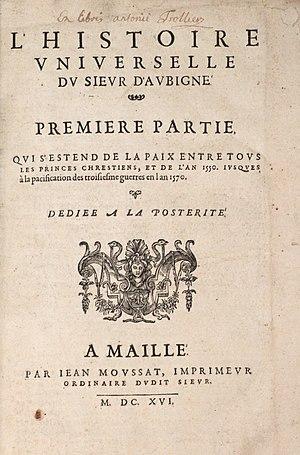
Histoire Universelle d'Agrippa d'Aubigné
Théodore Agrippa d'Aubigné, né d’Aubigny le 8 février 1552 au château de Saint-Maury près de Pons, en Saintonge, et mort le 9 mai 1630 à Genève, est un homme de guerre, un écrivain controversiste et poète baroque français. Il est notamment connu pour Les Tragiques, poème héroïque racontant les persécutions subies par les protestants.